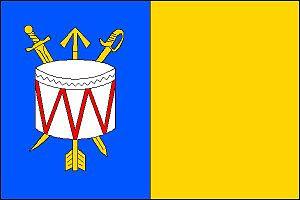
Valšov est une commune du district de Bruntál, dans la région de Moravie-Silésie, en Tchéquie. Sa population s'élevait à 247 habitants en 2018.